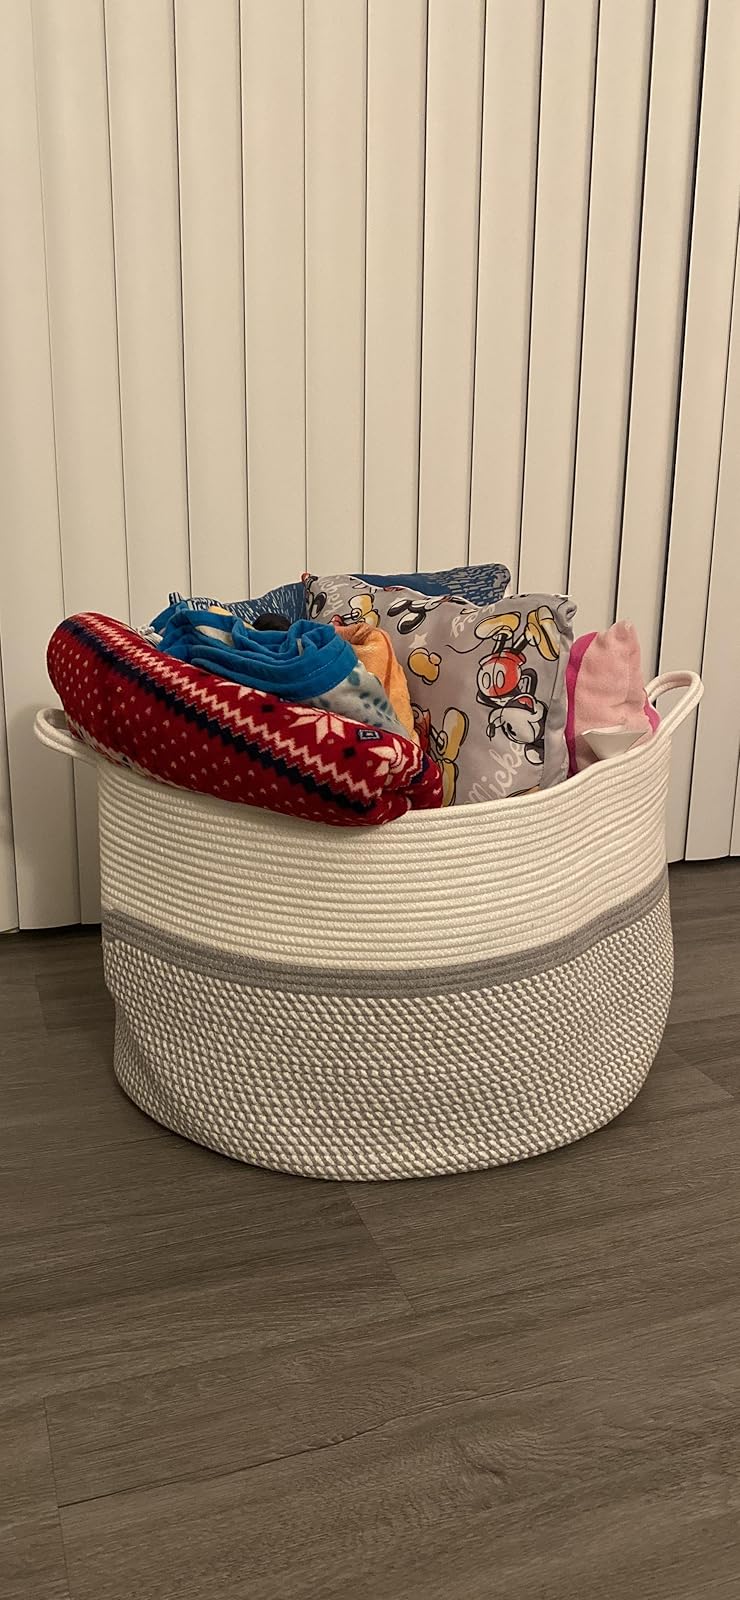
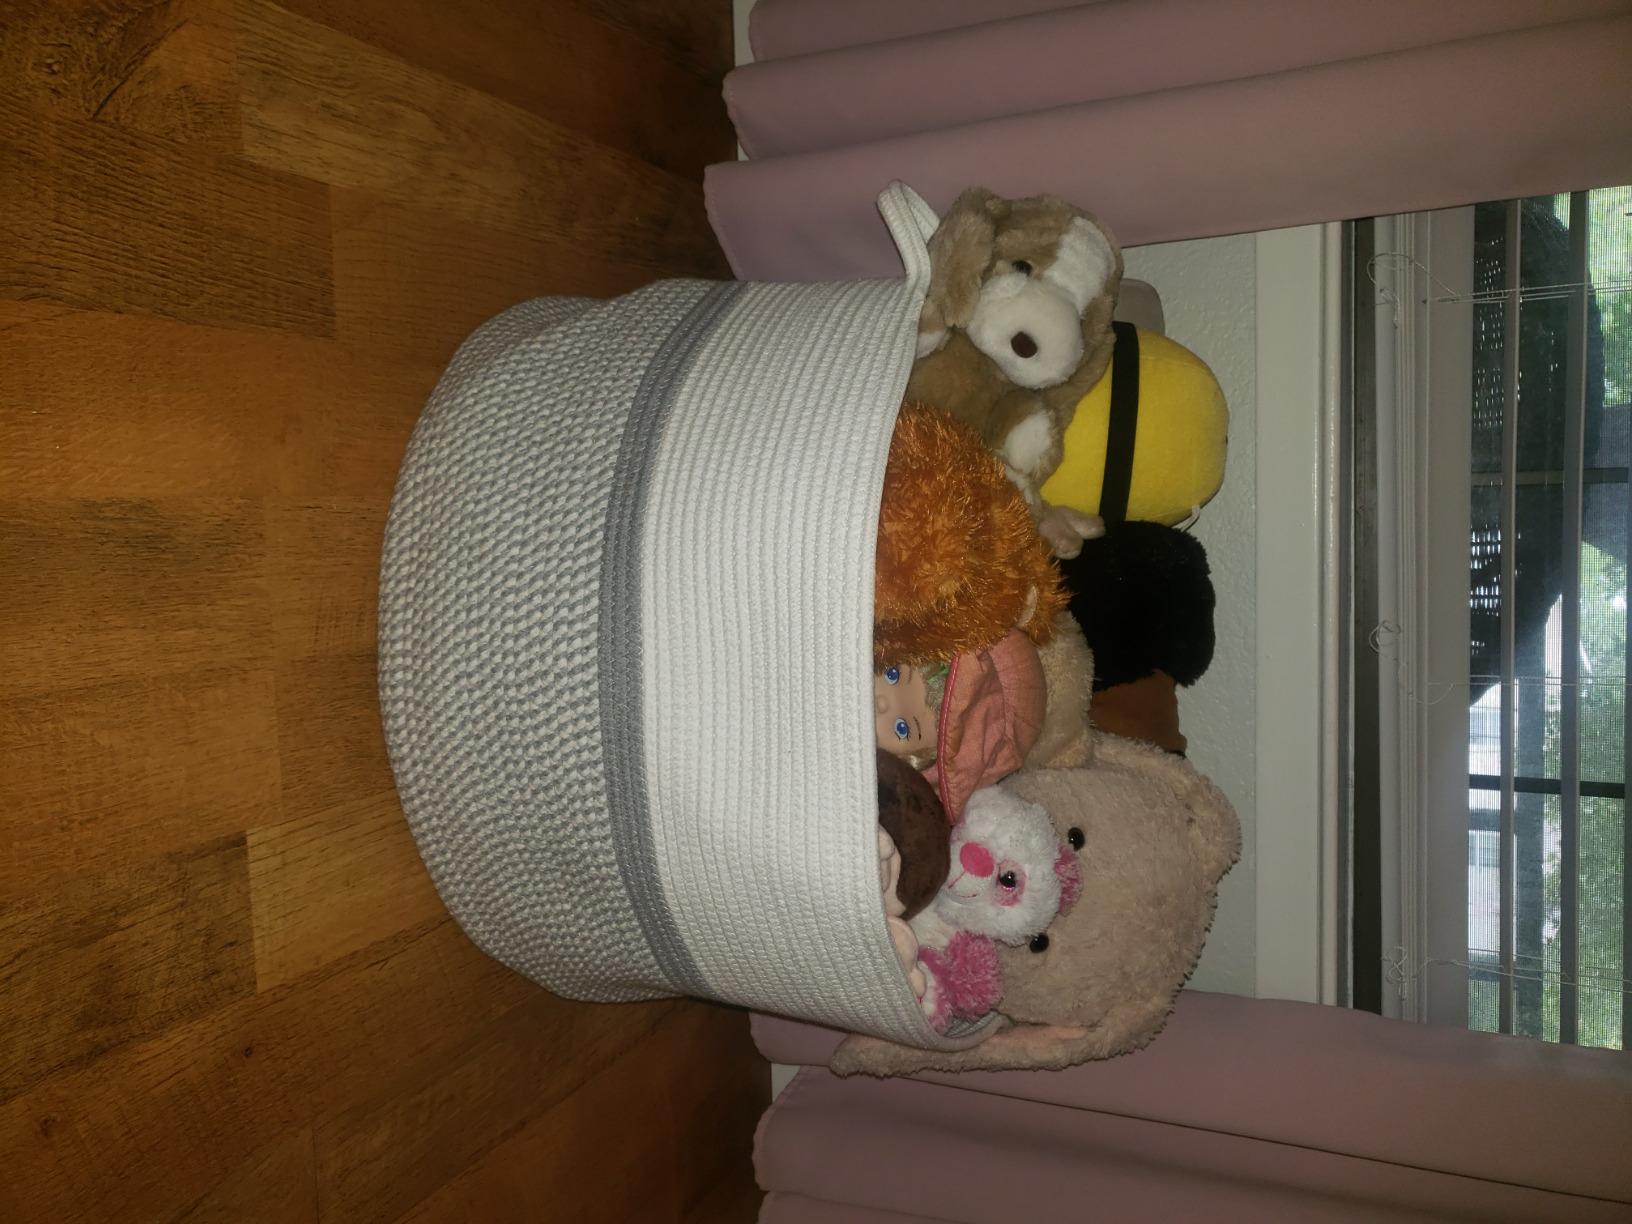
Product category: items_hamper
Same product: yes